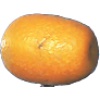
Label: kumquats